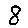
Label: 8